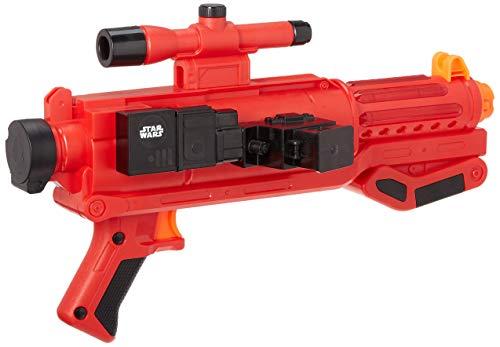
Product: Star Wars Nerf Sith Trooper Blaster -- Lights & Sounds, Glowstrike Technology, 5 Official Nerf Glowstrike Darts -- for Kids, Teens, Adults
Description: Glow-in-the-dark darts: glowstrike technology makes the darts glow when fired from the Nerf Star Wars Seth trooper blaster demo batteries included.
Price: $31.99
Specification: ProductDimensions:2.6x18.5x12inches|ItemWeight:2pounds|ShippingWeight:2pounds(Viewshippingratesandpolicies)|ASIN:B07TFJYR8N|Itemmodelnumber:E6992|Manufacturerrecommendedage:4yearsandup|Batteries:3AAAbatteriesrequired.(included)